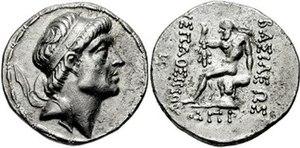
Charax Spasinou, ou Charax Spasinu, Alexandrie, et Antioche en Susiane, est un ancien port du fond du golfe Persique, et la capitale de l'ancien royaume de Characène.
Cette page concerne l'année 127 av. J.-C. du calendrier julien proleptique.
La Characène ou Mésène, était un royaume situé à l'embouchure du Tigre et de l'Euphrate, sur le Golfe Persique, au sud de la Babylonie. Créé à la fin du IIᵉ siècle av. J.-C., ce royaume fut vassal de l'Empire Parthe. Sa capitale était Spasinou Charax, « la forteresse d'Hyspaosinès ». Au Iᵉʳ et au IIᵉ siècle. il joua un rôle important dans le commerce de la Syrie avec l'Inde.